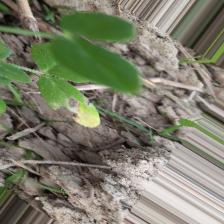
Label: Ascochyta blight